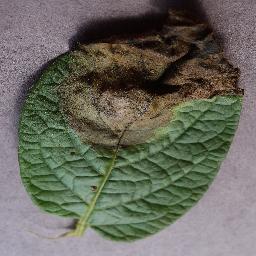
Label: Potato___Late_blight